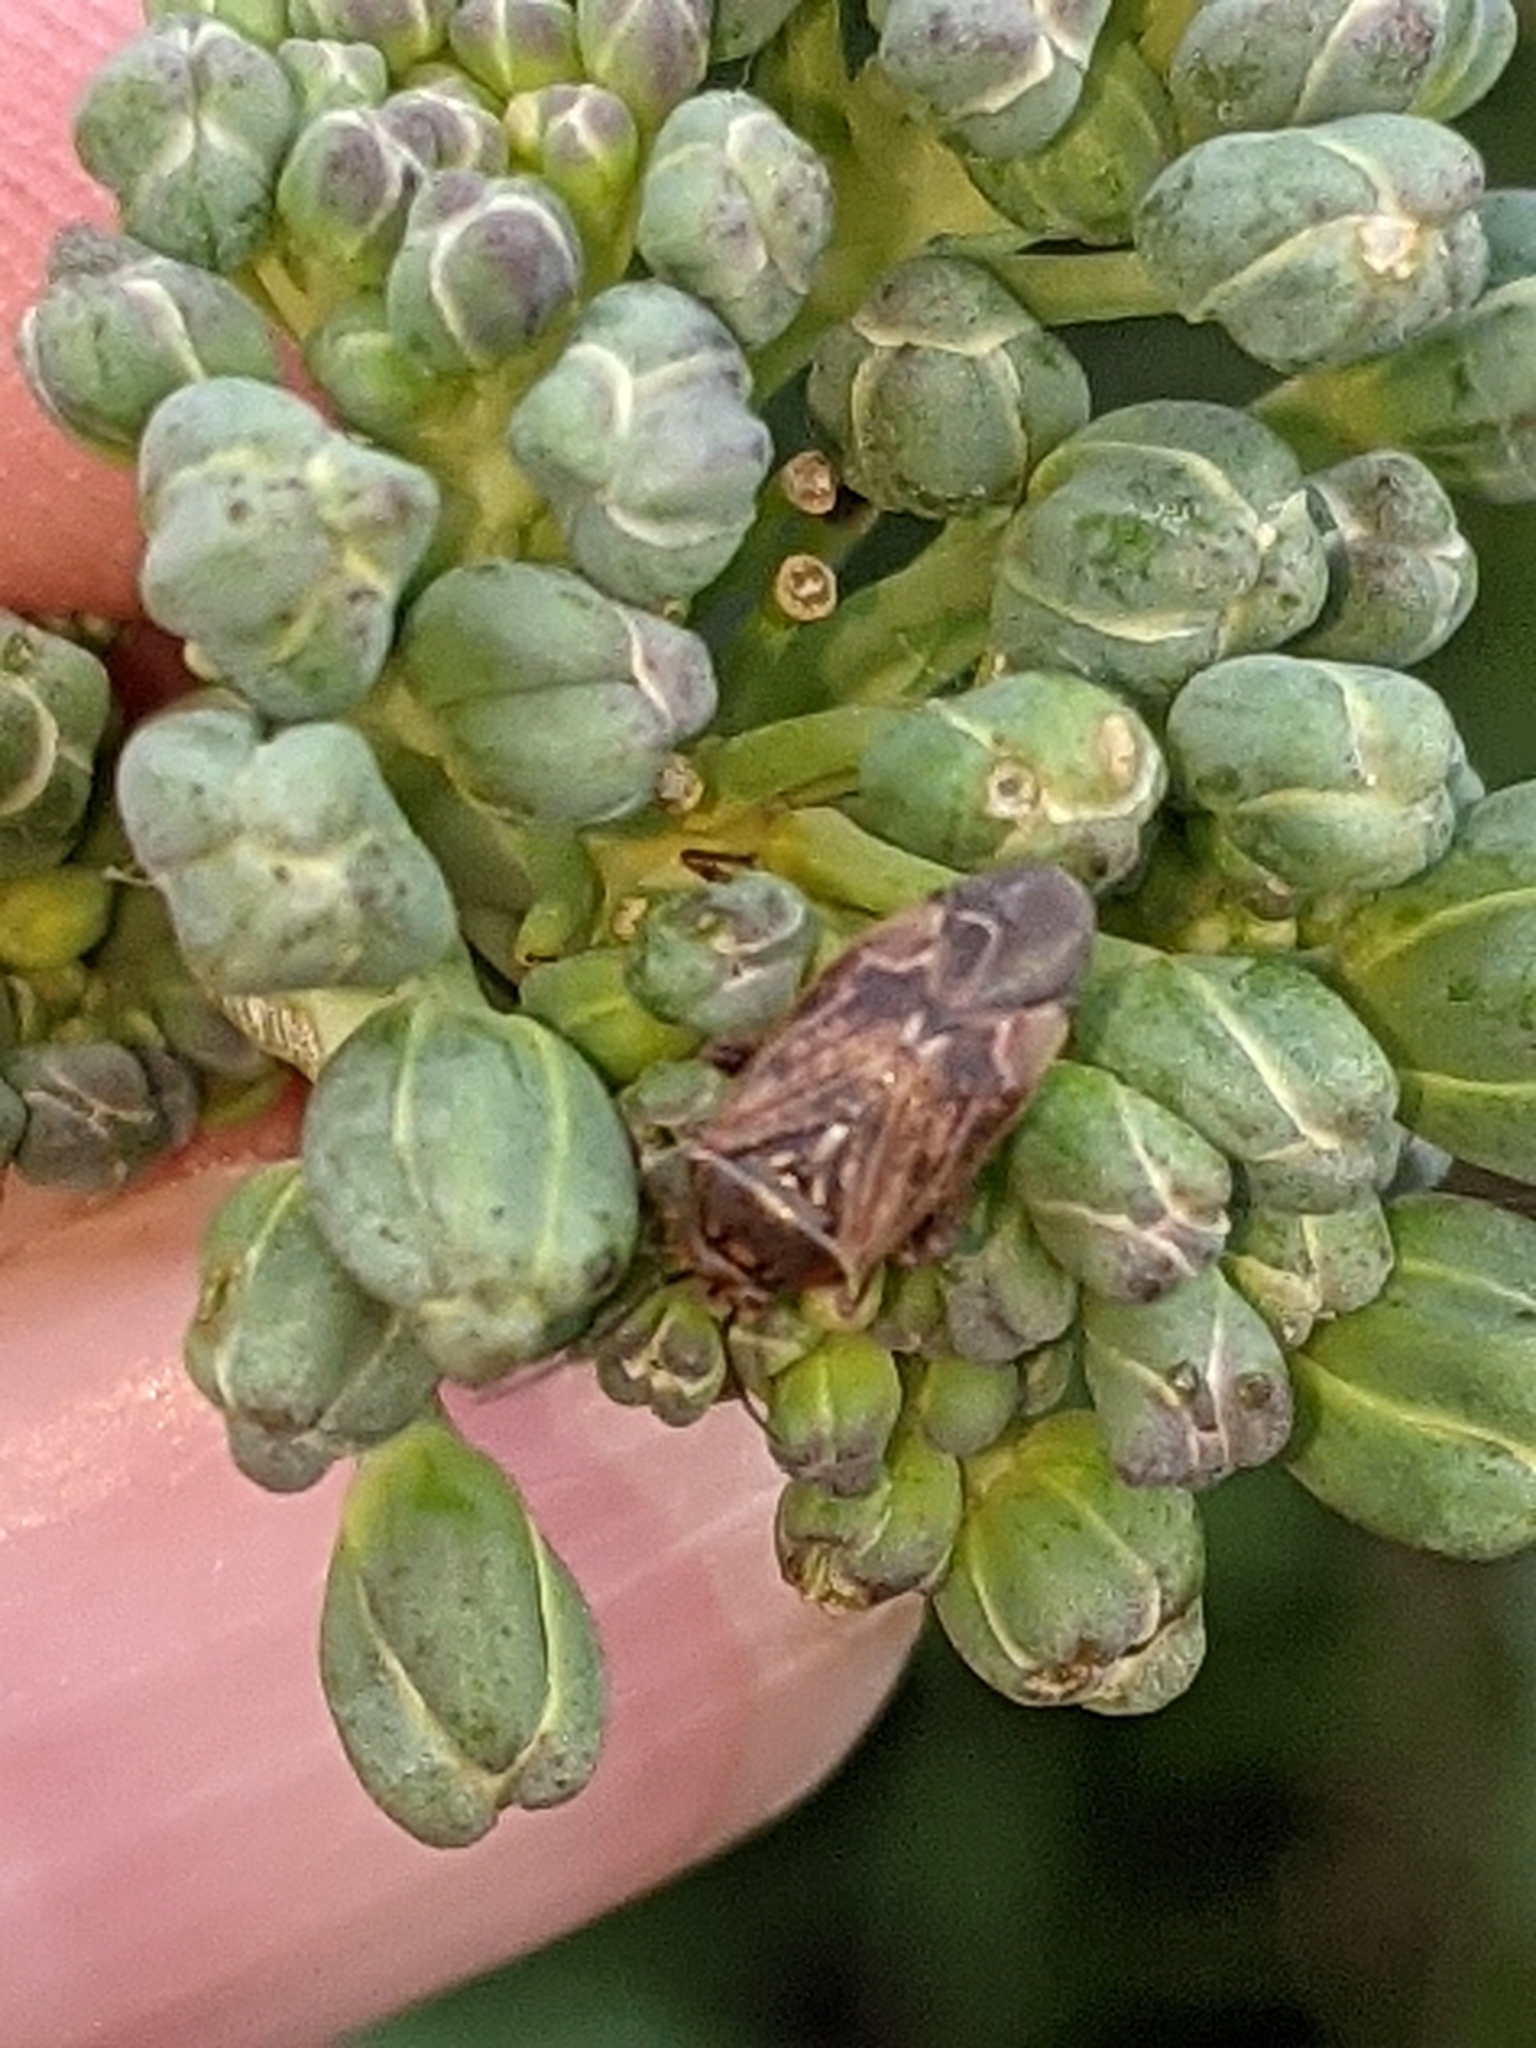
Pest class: lygus_bug